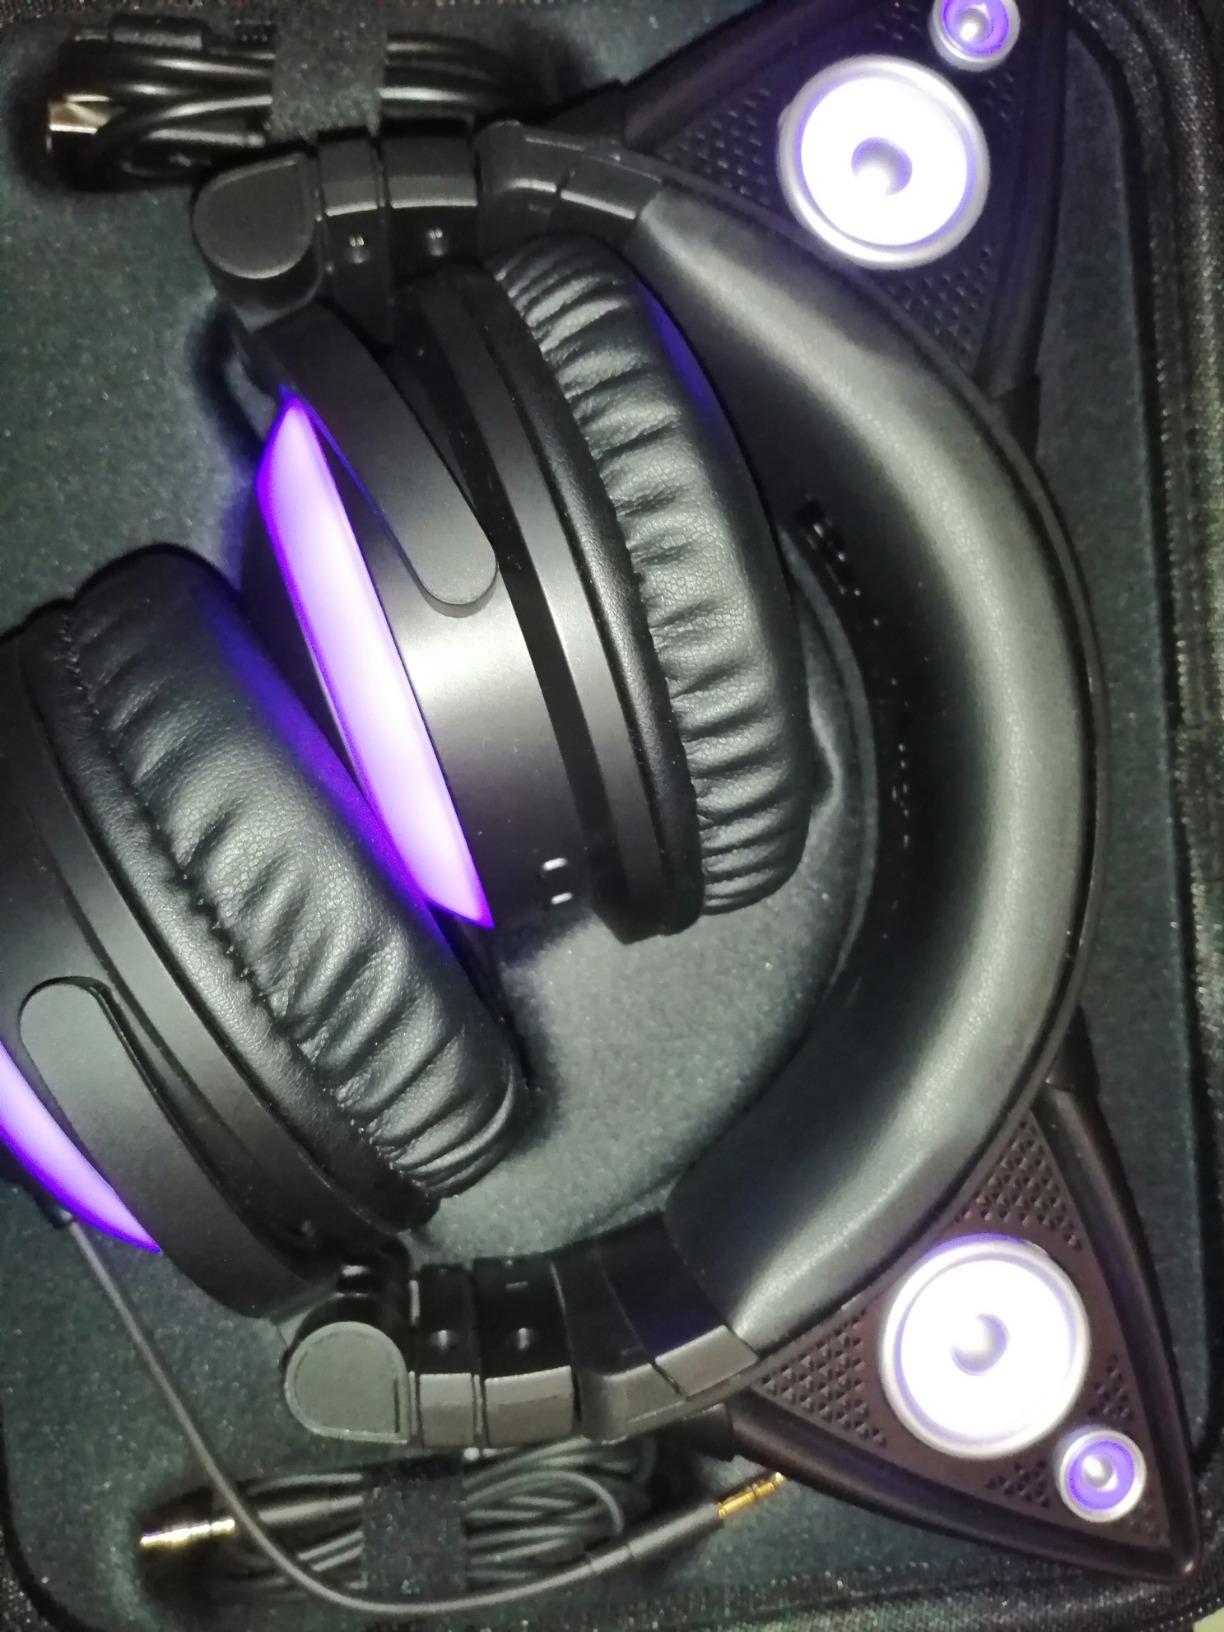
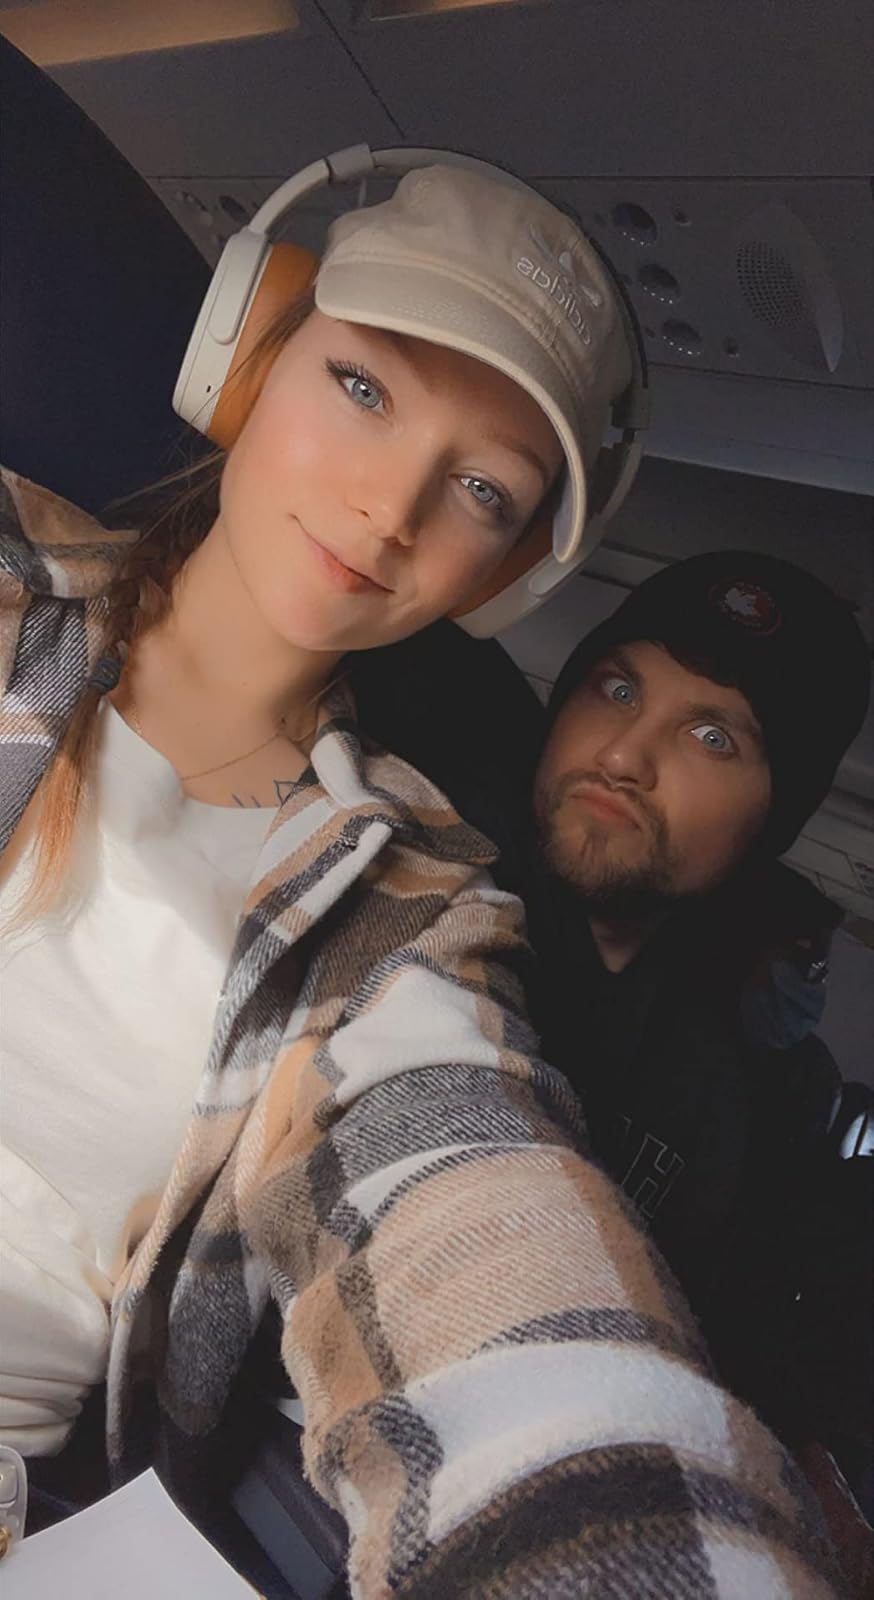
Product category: headphones
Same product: no